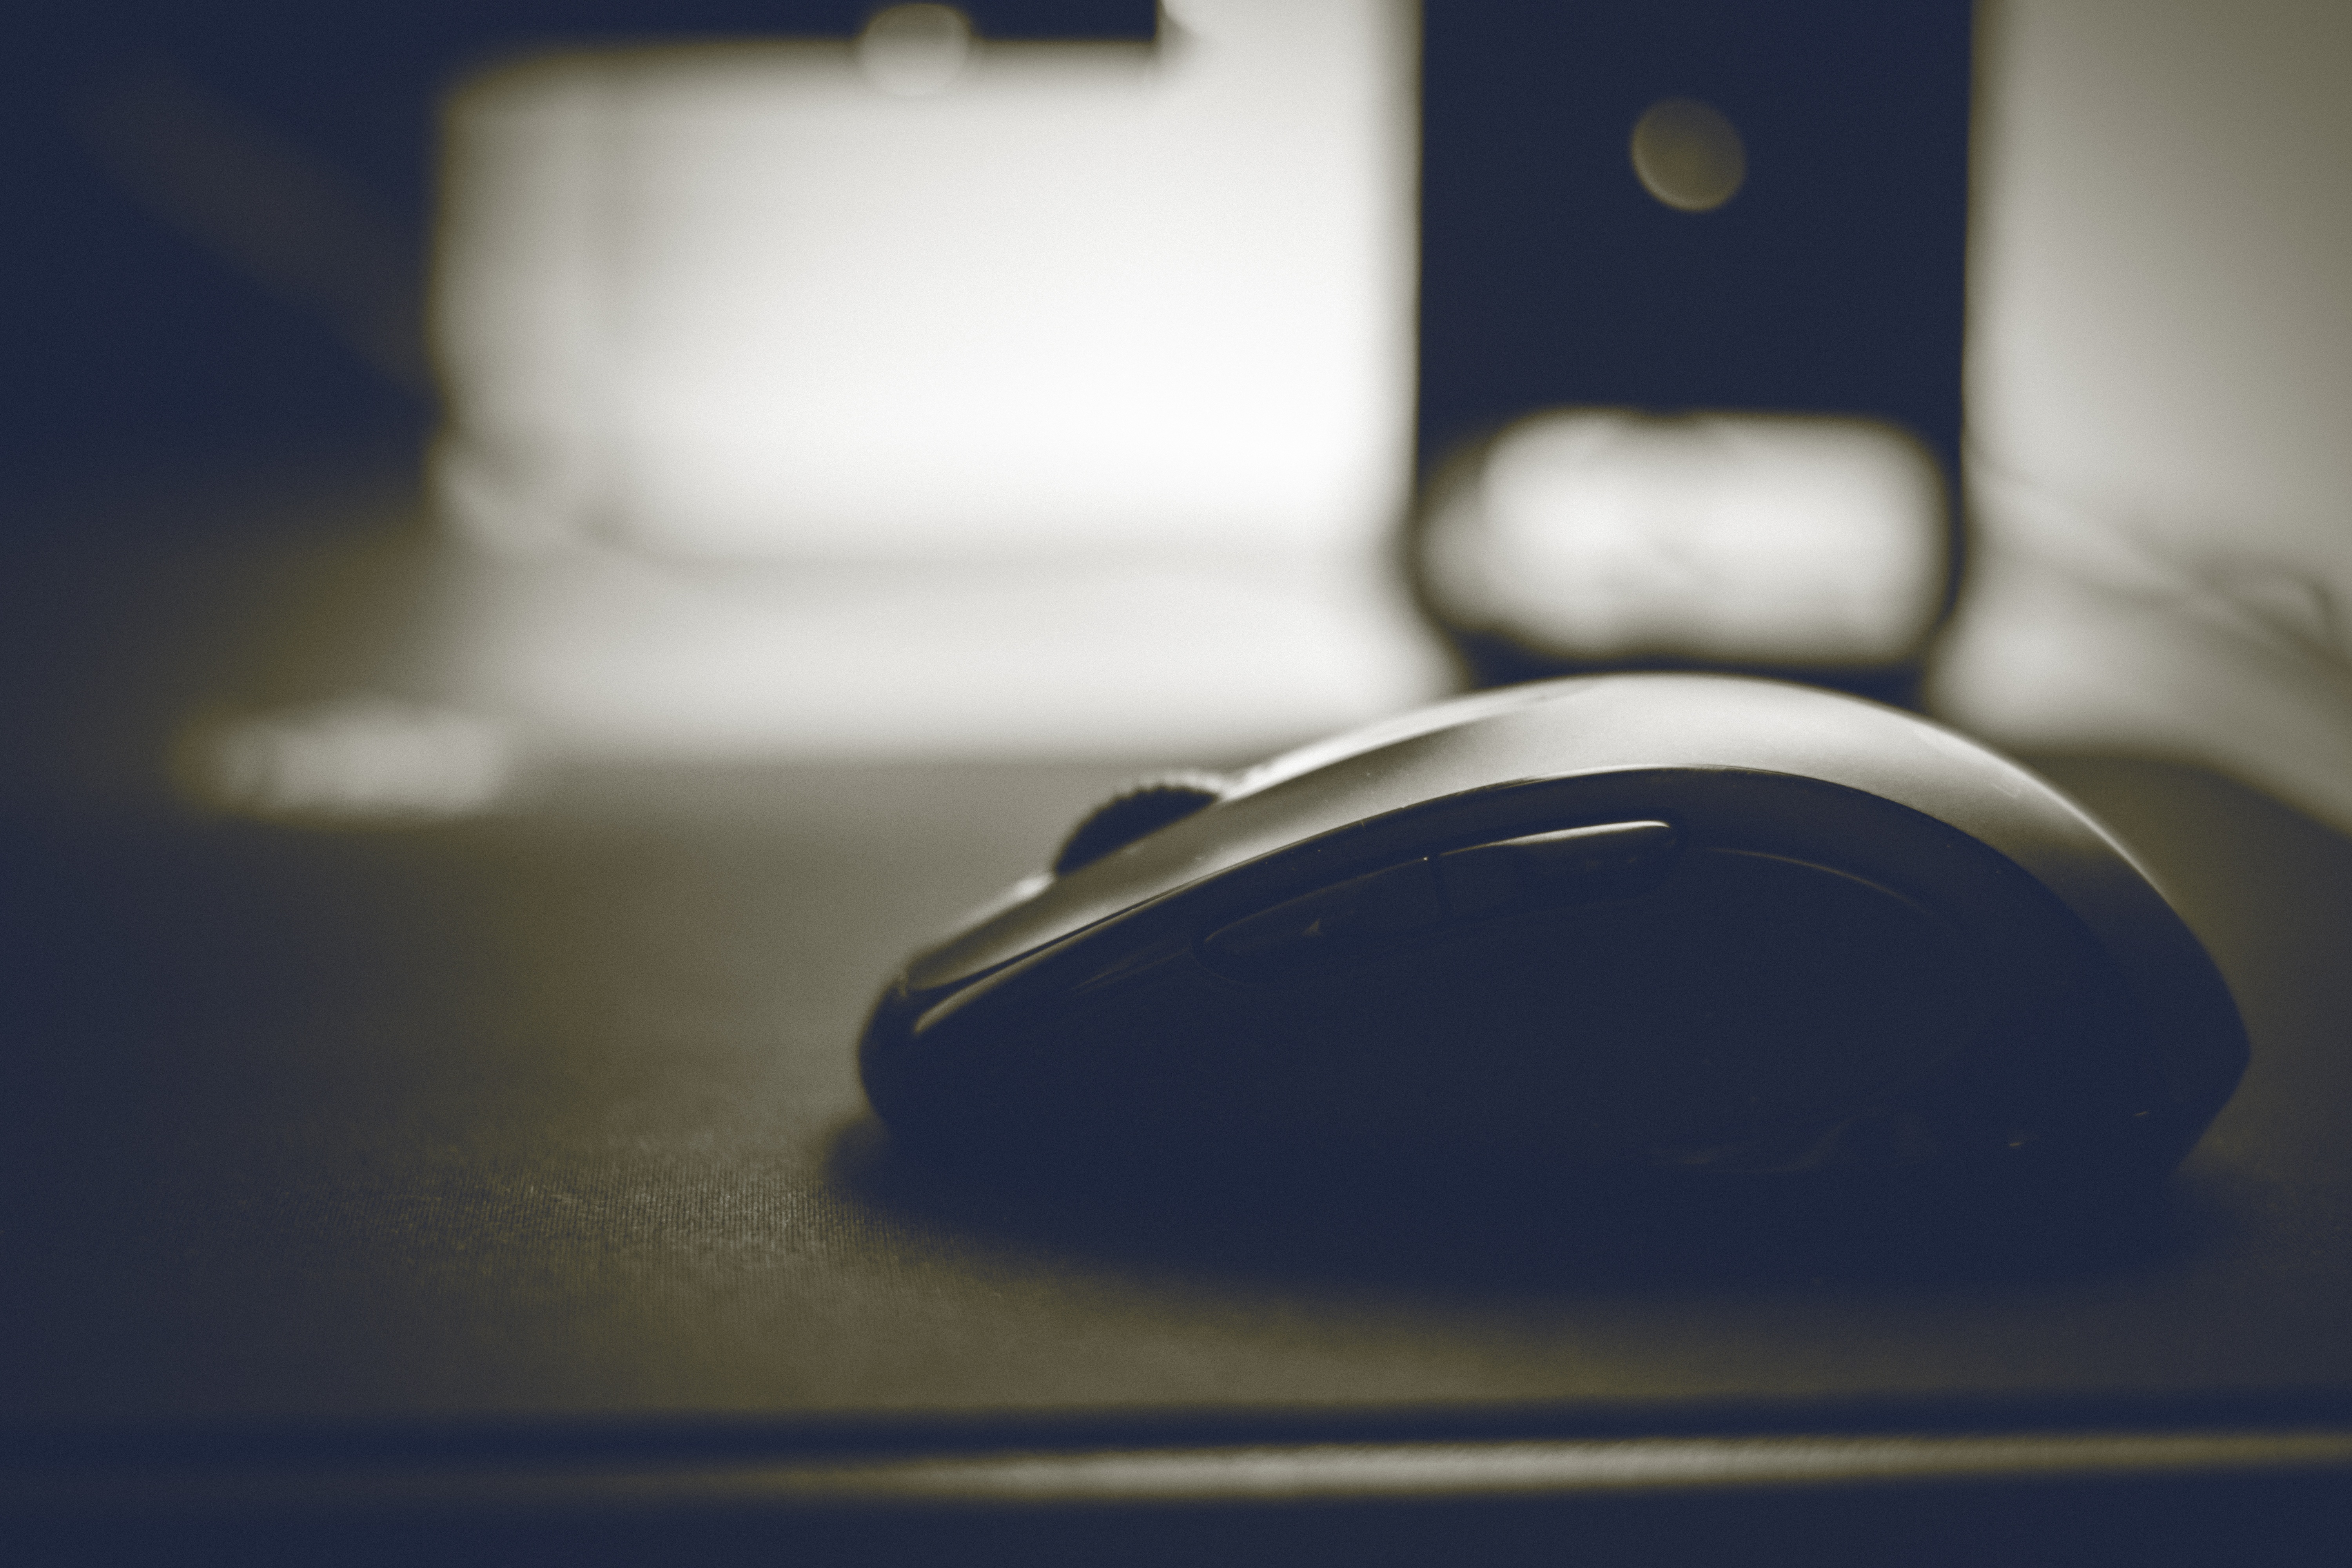
hand, light, technology, white, number, mouse, dark, reflection, darkness, blue, black, lighting, close up, organ, shape, macro photography, computer wallpaper